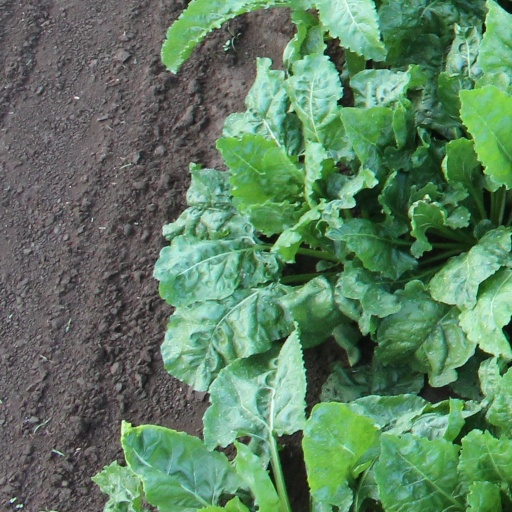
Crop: sugar beet